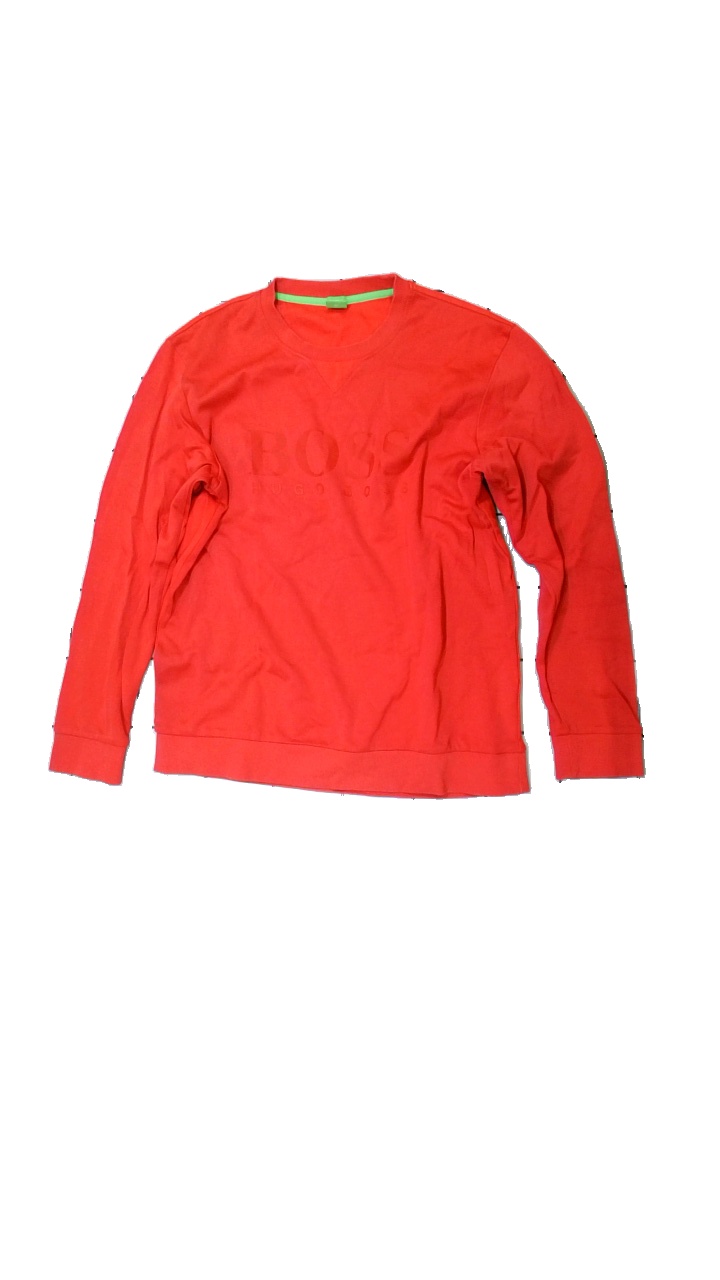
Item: Sweater (Men)
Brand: Boss, Hugo Boss
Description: Red sweatshirt with logo print
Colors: Red
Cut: Regular
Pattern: Logo print
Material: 82% Polyester 18% Cotton
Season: All
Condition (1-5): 5
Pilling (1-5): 5
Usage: Reuse
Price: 100-150